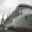
Label: ship